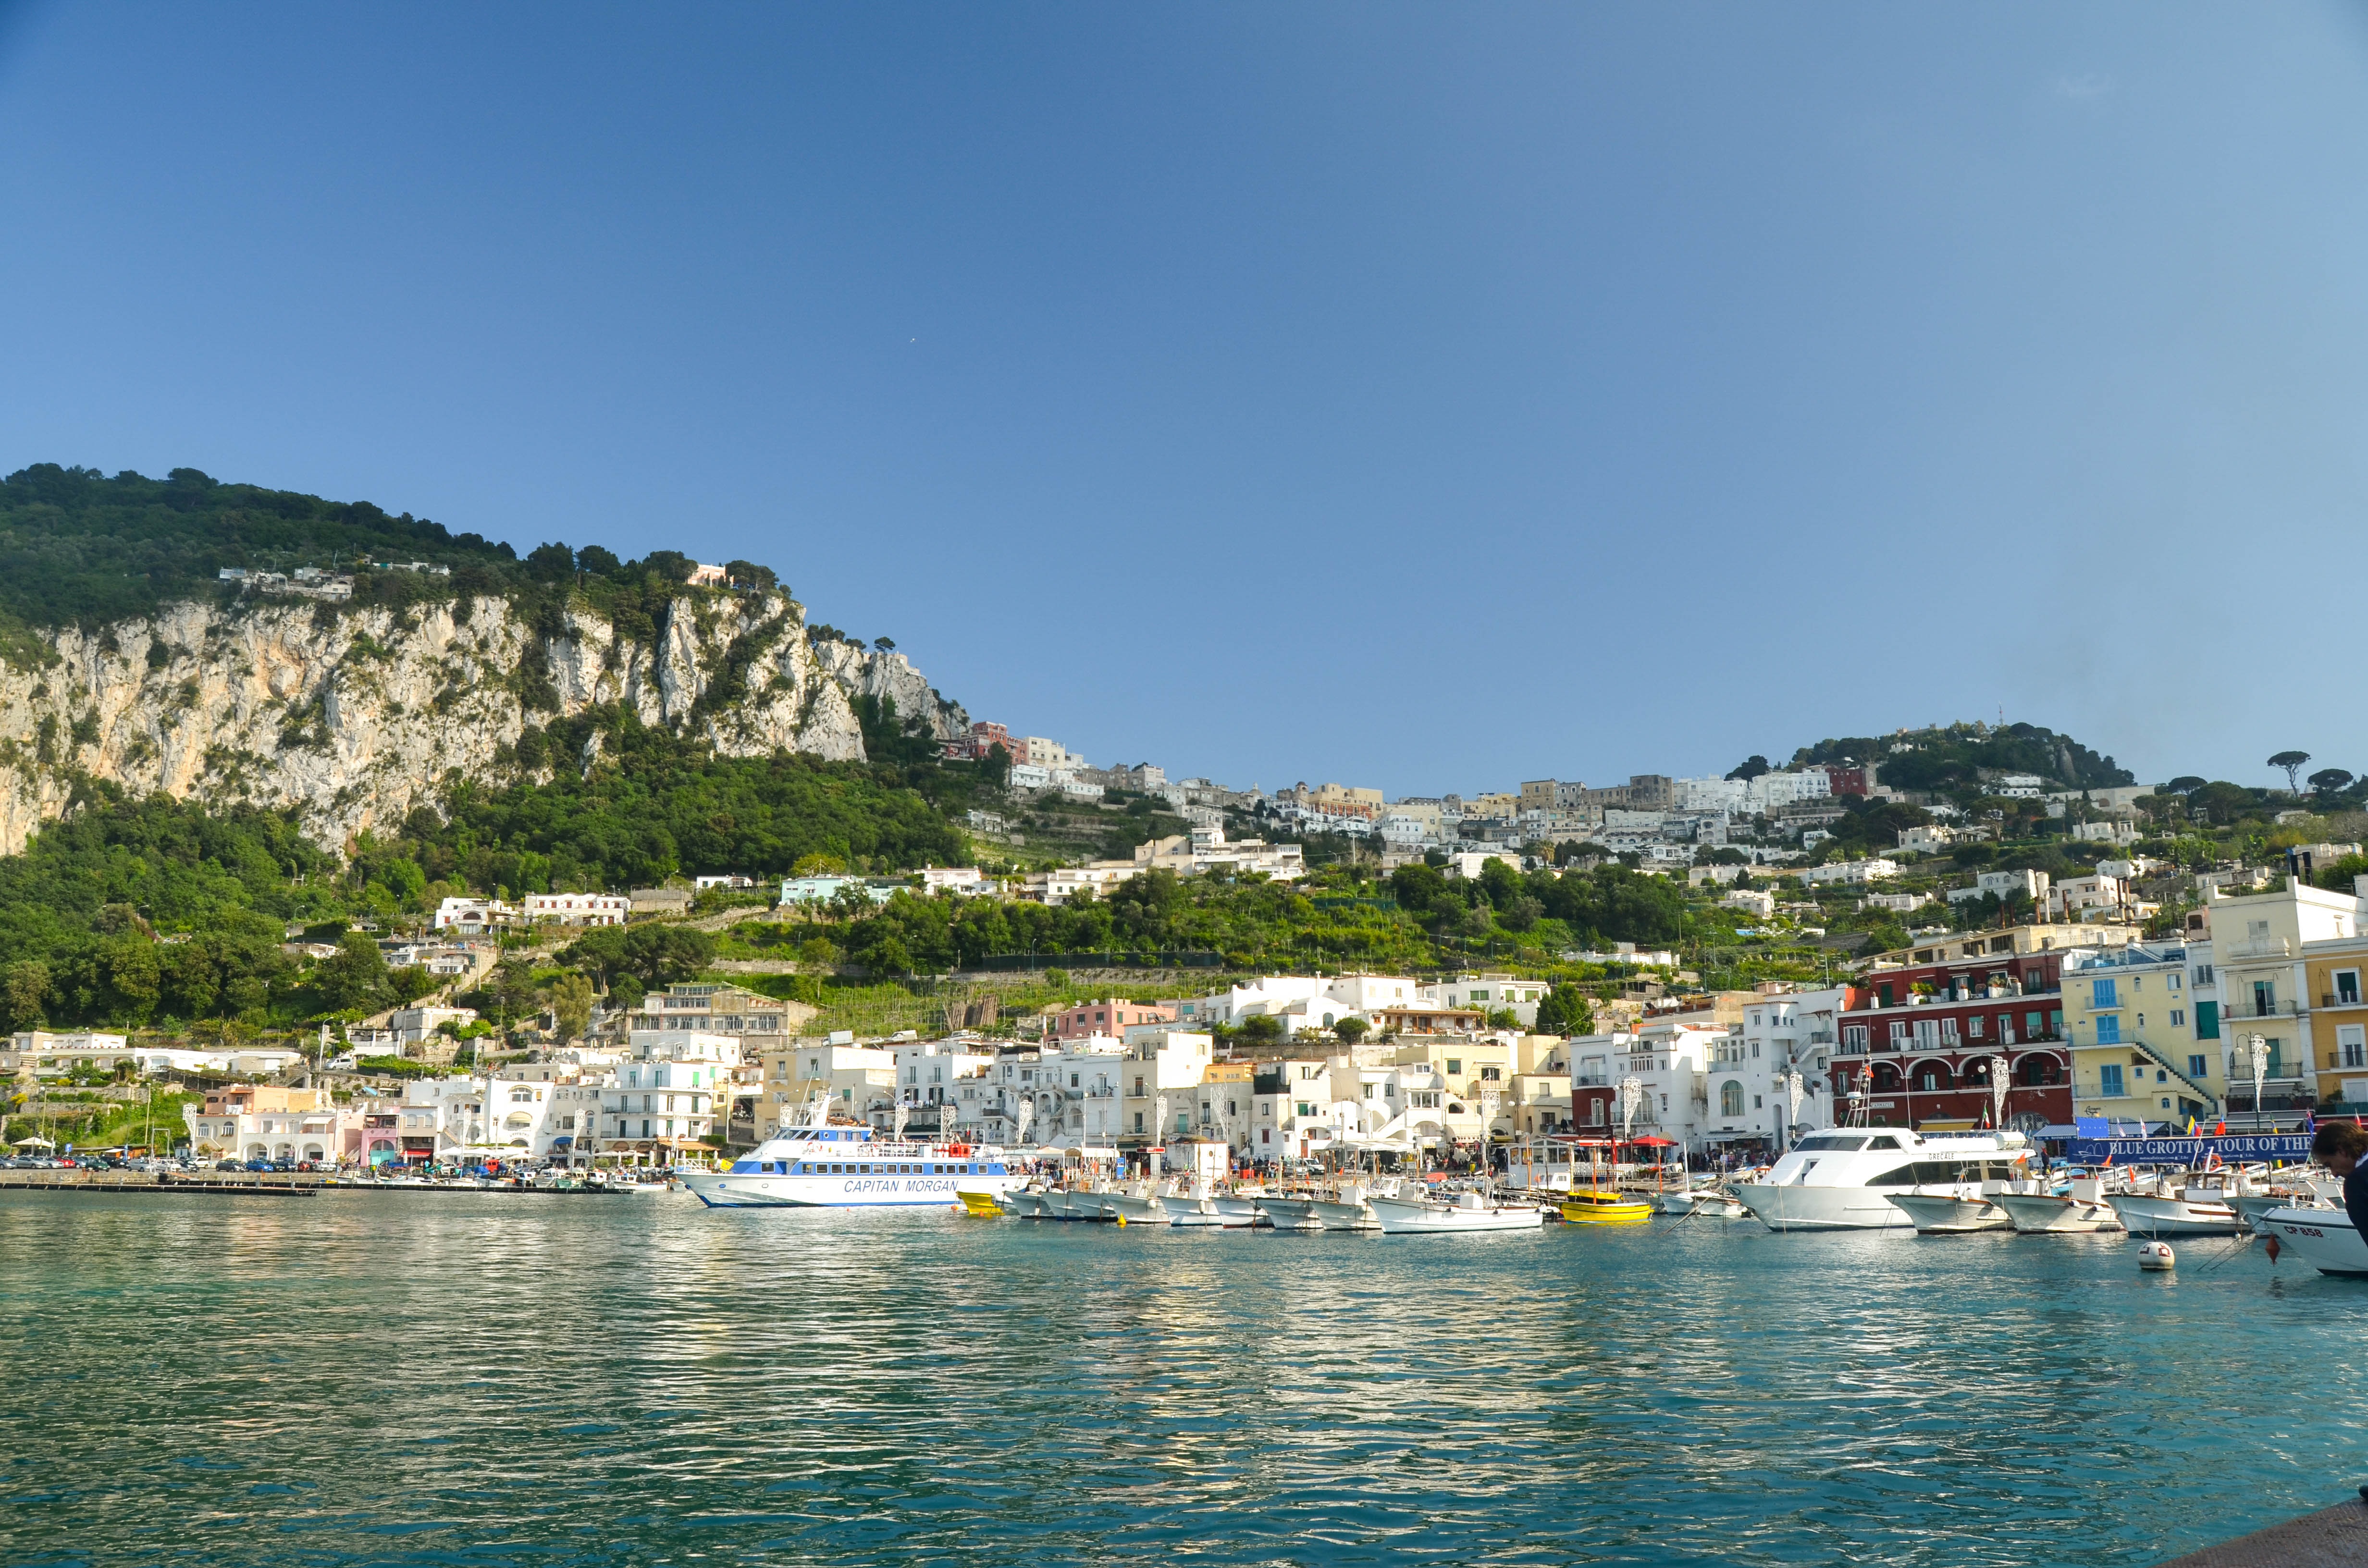
beach, sea, coast, ocean, town, panorama, vacation, cove, vehicle, bay, italy, harbor, marina, body of water, cape, capri, ada